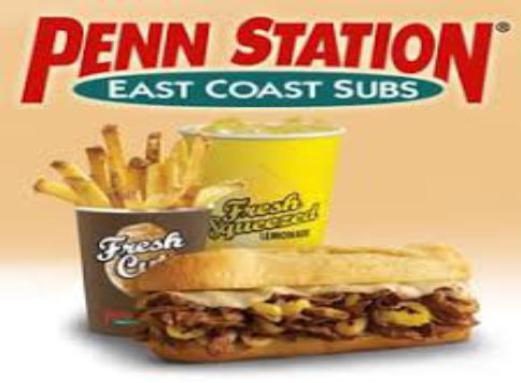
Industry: Food